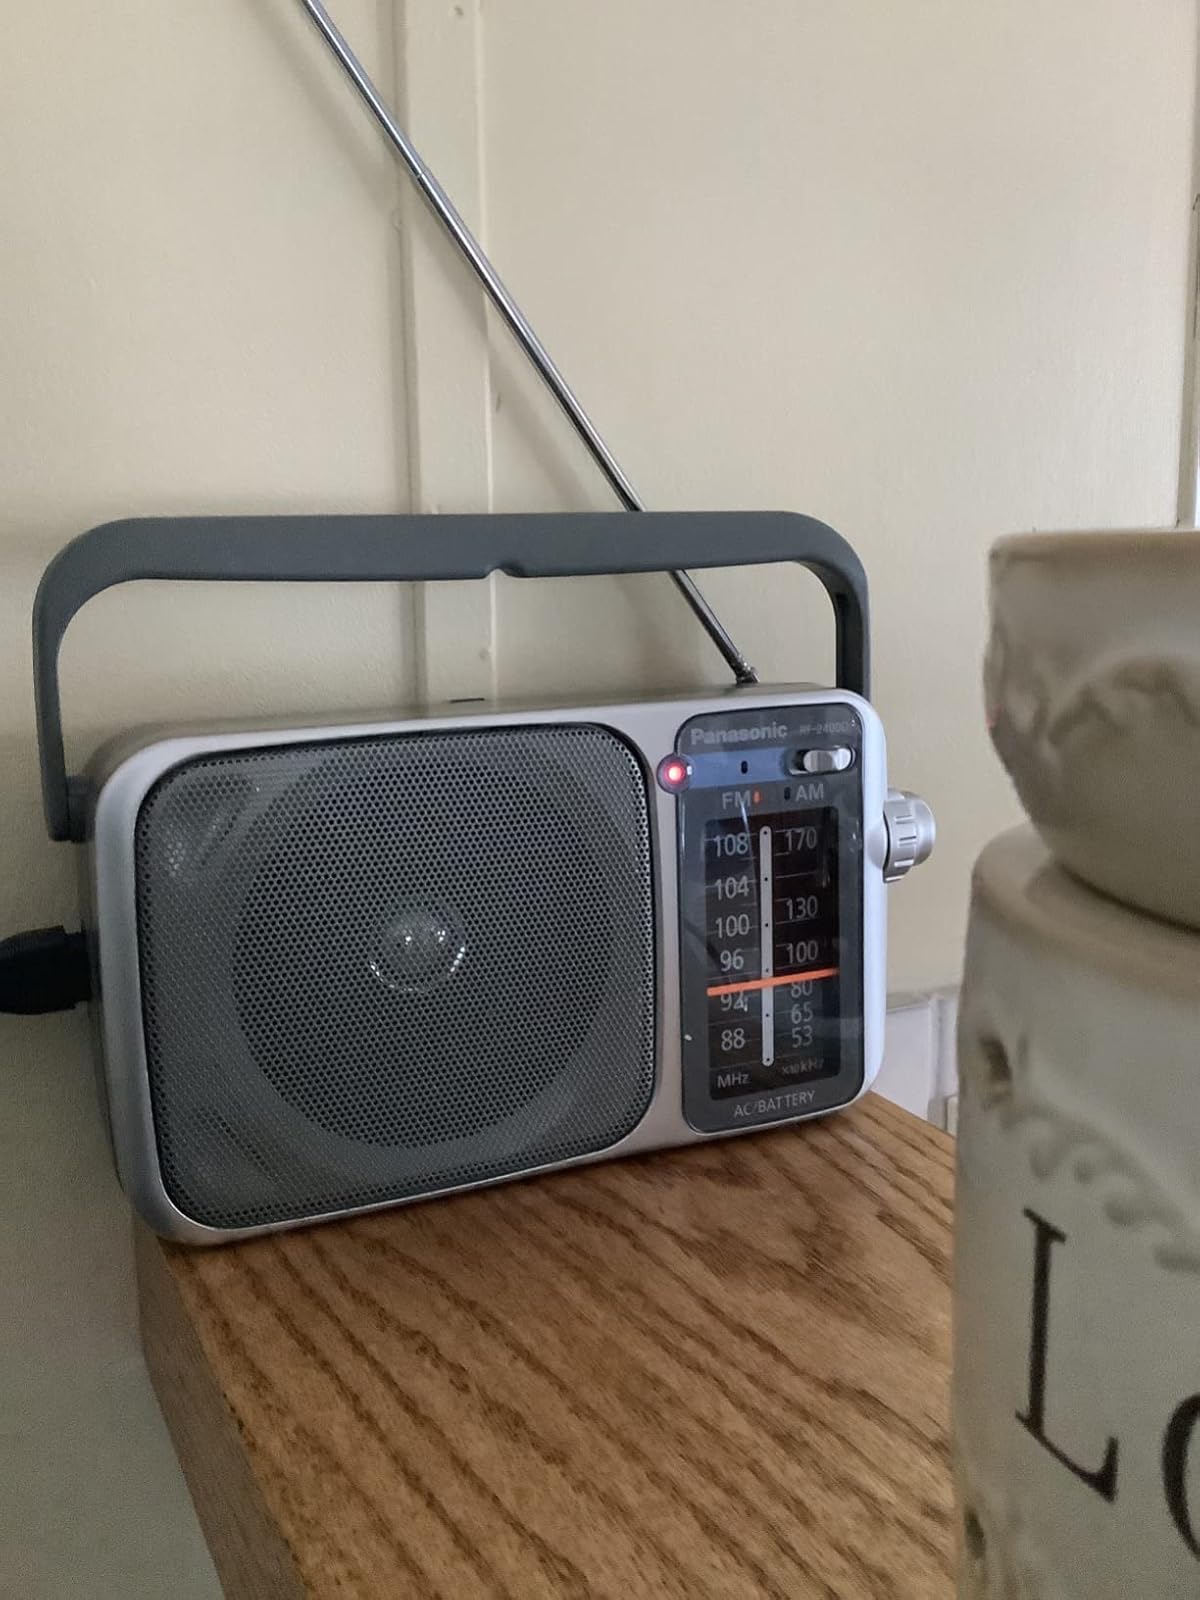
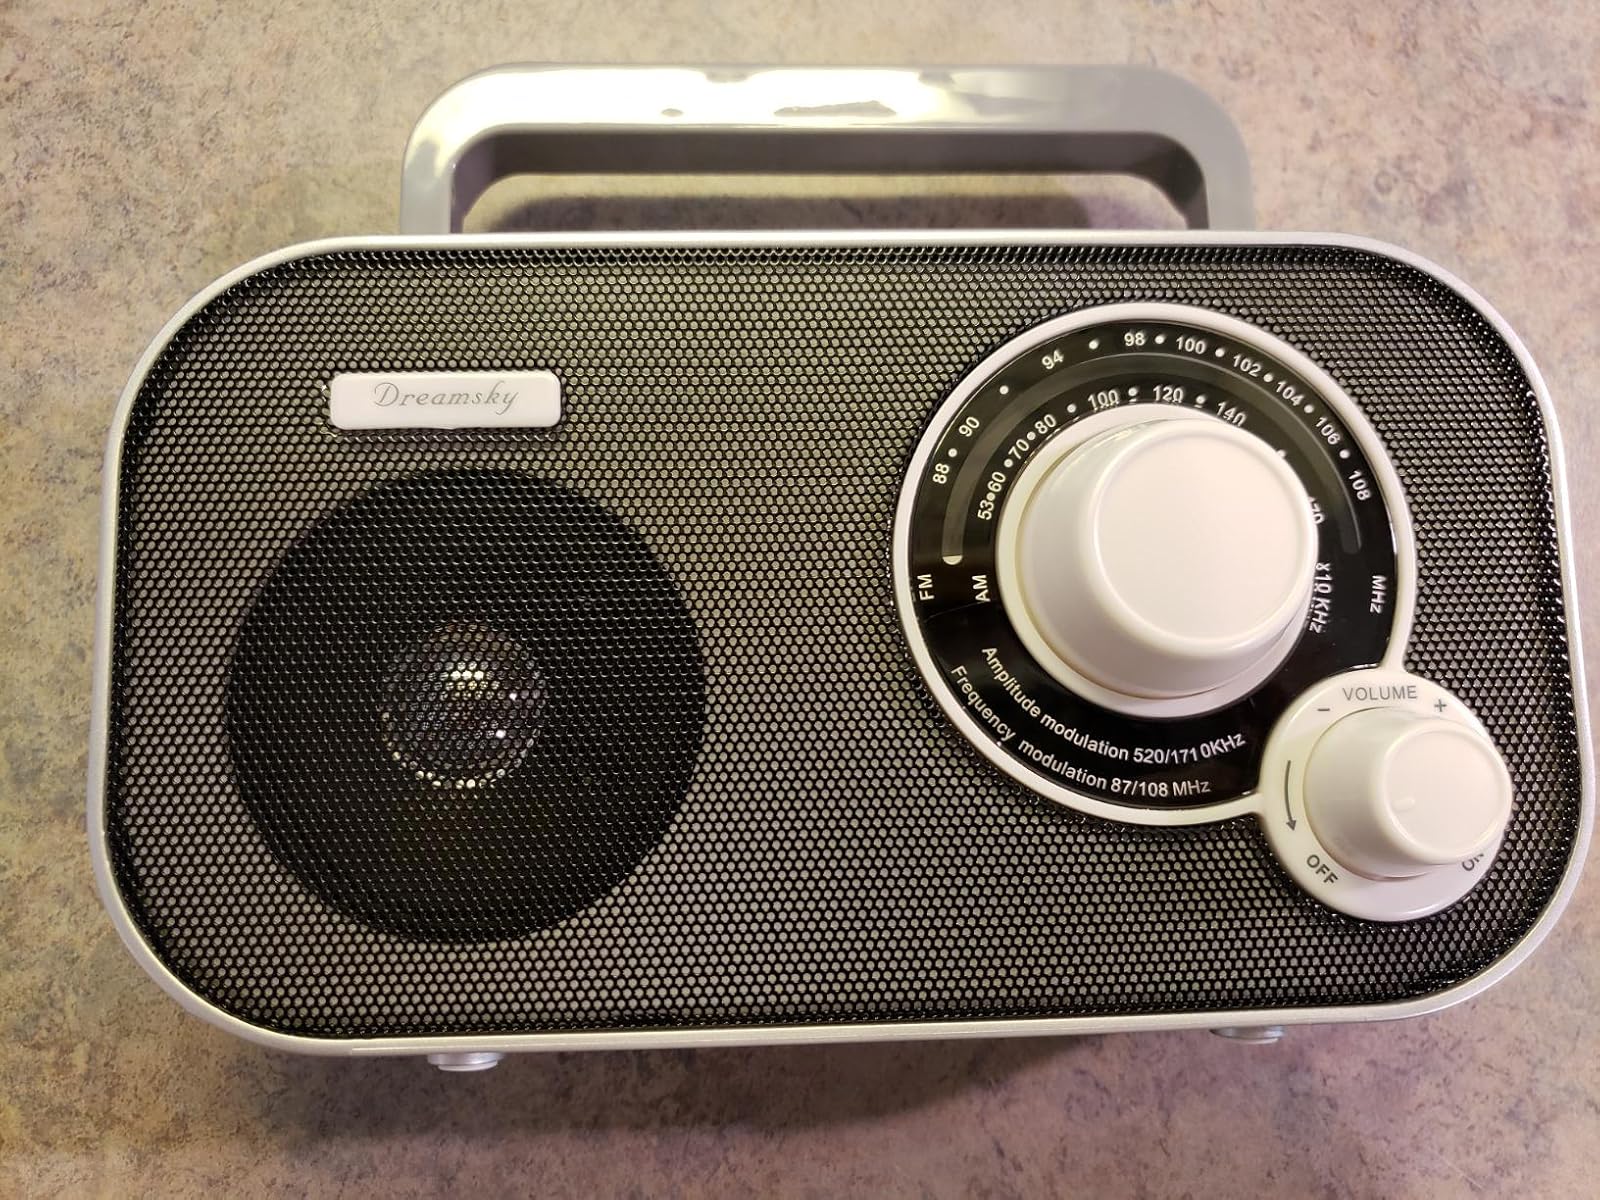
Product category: radio
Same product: no